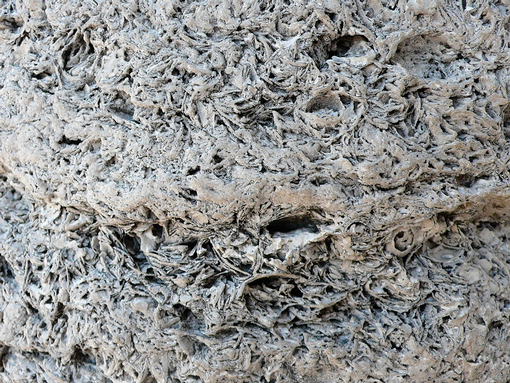
Texture: porous